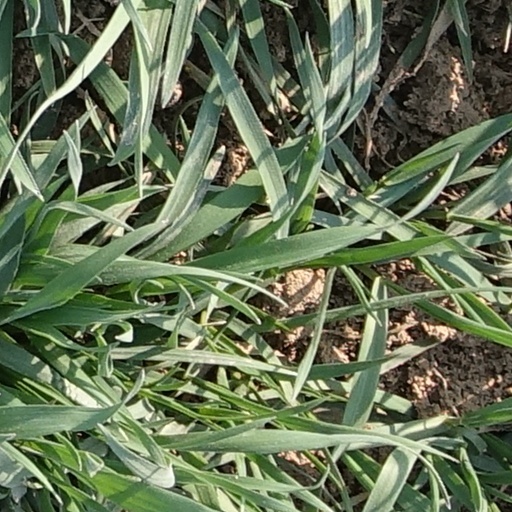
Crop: wheat